Thomas Tuddenham

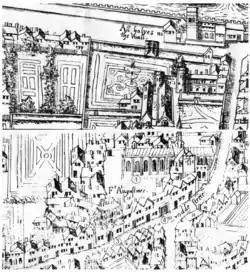
Depiction of Austin Friars, London, burial place of Sir Thomas Tuddenham, circa 1550

Edward IV came to the throne after the Yorkist victory at the Battle of Towton on 29 March 1461, and shortly thereafter an order for Tuddenham's arrest was issued, and his estates were confiscated. In February 1462 Tuddenham was allegedly involved in a plot to murder the King. He was arrested, and "at Edward IV's bidding" was tried and sentenced to death for High Treason by John Tiptoft, 1st Earl of Worcester, together with the Earl of Oxford, the Earl's eldest son and heir, Aubrey de Vere, John Montgomery, and William Tyrrell of Gipping, Suffolk. Sources differ as to the way in which the King discovered the alleged conspiracy; one account claims that Aubrey de Vere revealed the plot to the King, while another states that letters sent from the Earl to Margaret of Anjou were instead taken to the King by the Earl's messenger. No records survive of the trials of the various conspirators to shed light on the subject. Just one of the alleged conspirators, John Clopton, was spared and pardoned.